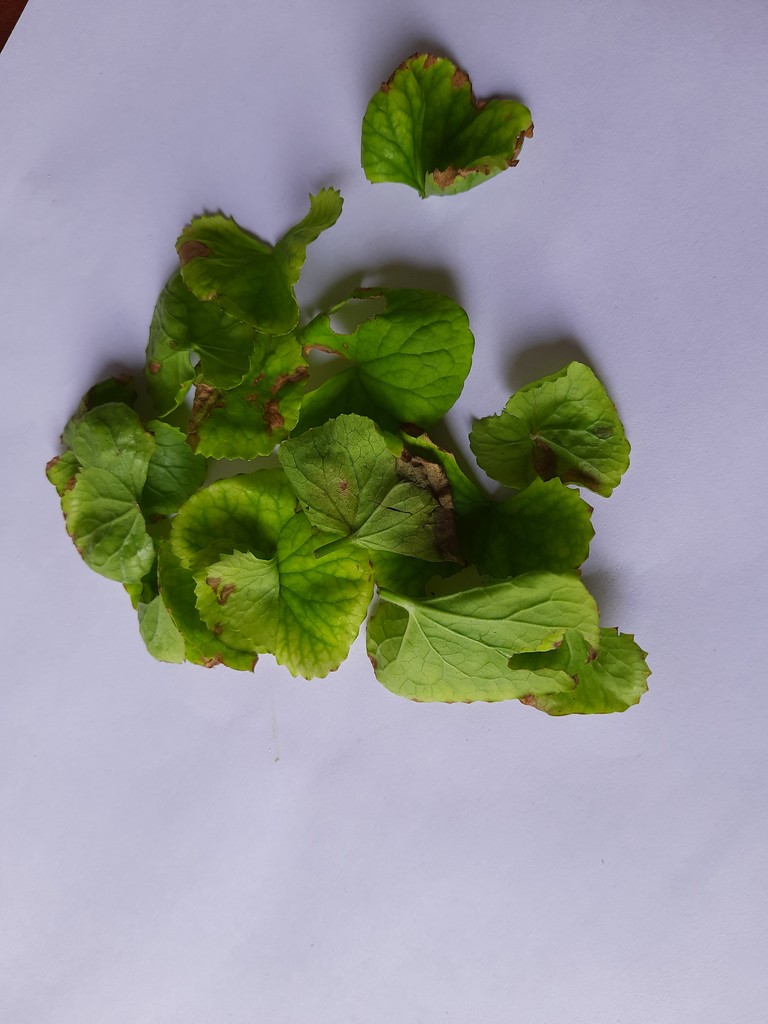
Label: Unhealthy